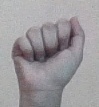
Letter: saad